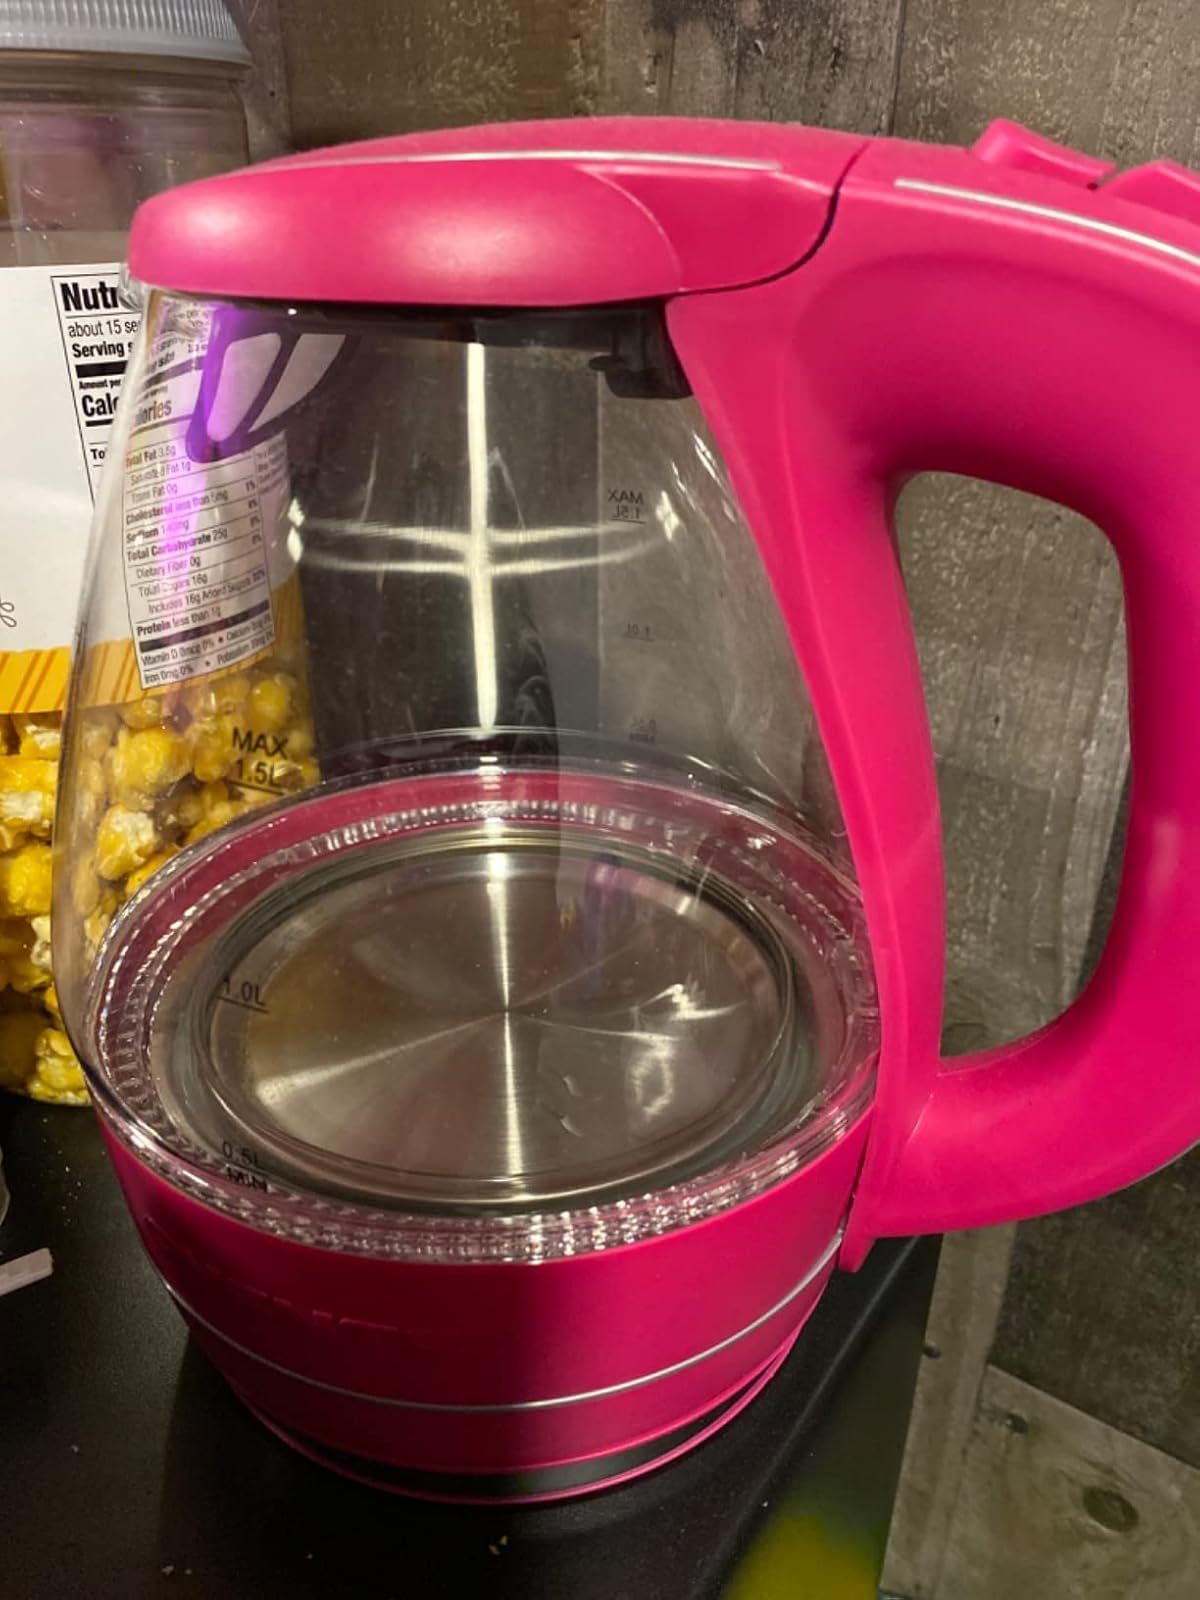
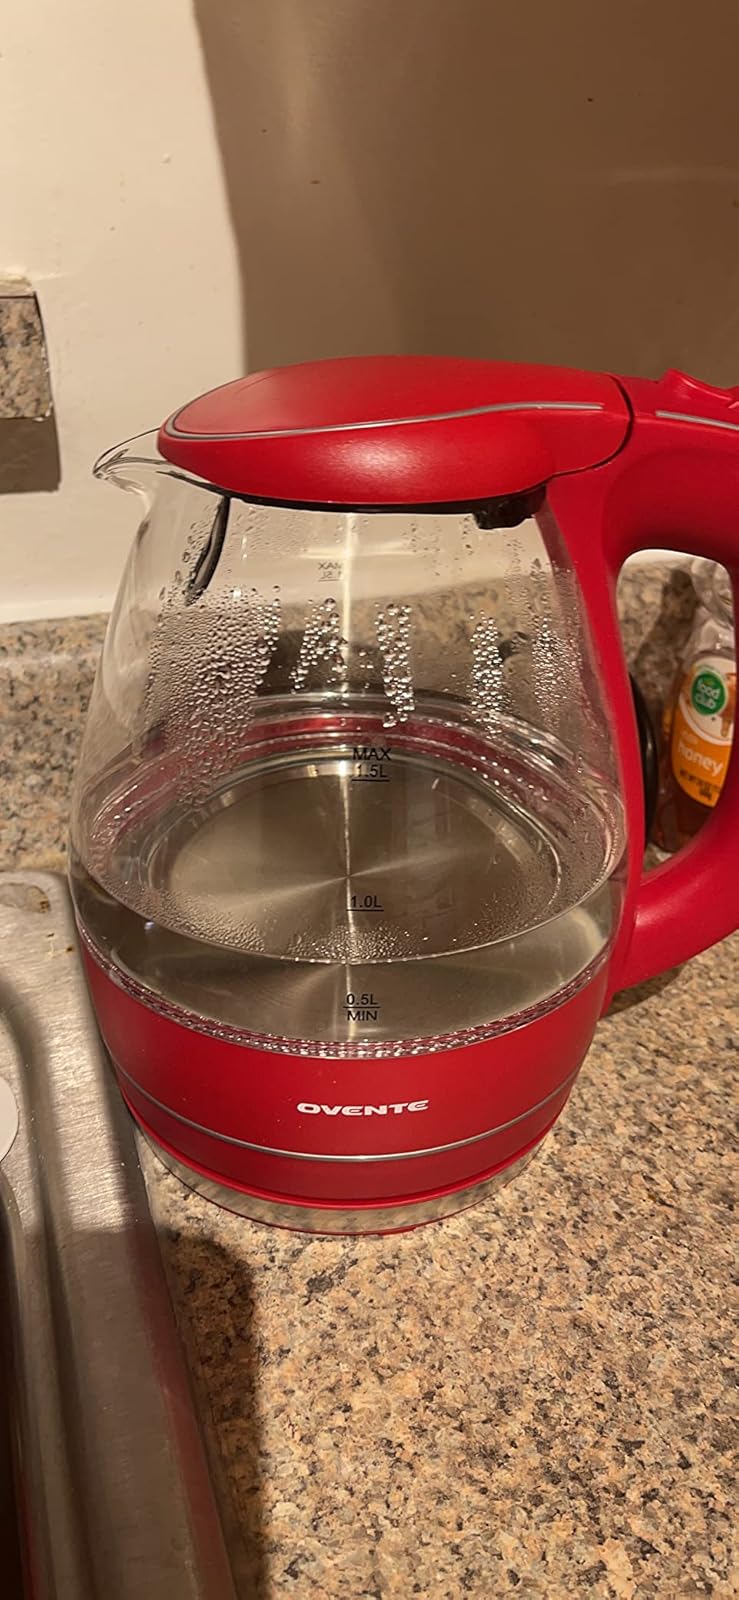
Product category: items_kettle
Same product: no